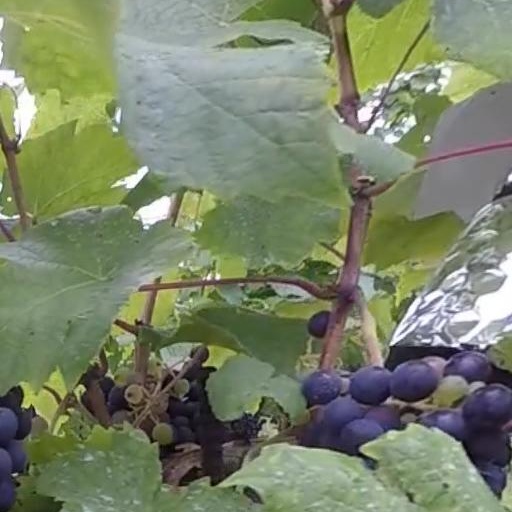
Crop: grape